The New Improved Sun

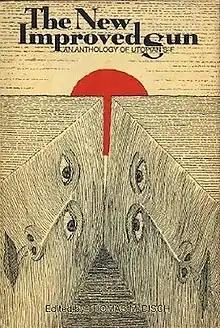
First edition cover

The New Improved Sun: An Anthology of Utopian S-F is an anthology of science fiction stories edited by American writer Thomas M. Disch, published in hardcover by Harper & Row in 1975. Second edition published by Hutchinson in 1976. Many of the stories are original to the volume.